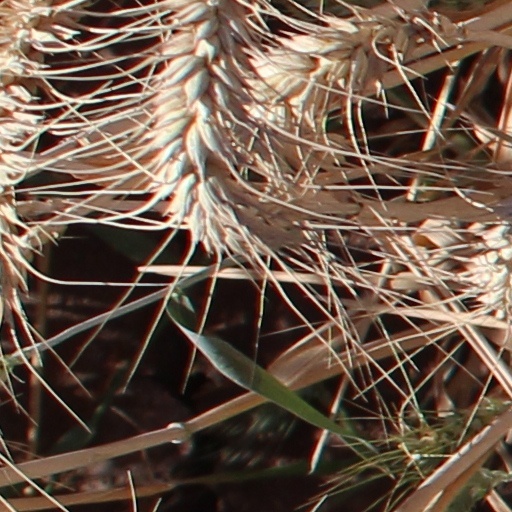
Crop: wheat